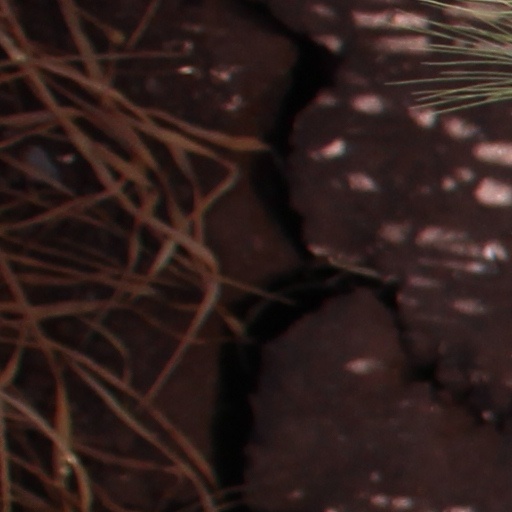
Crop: wheat